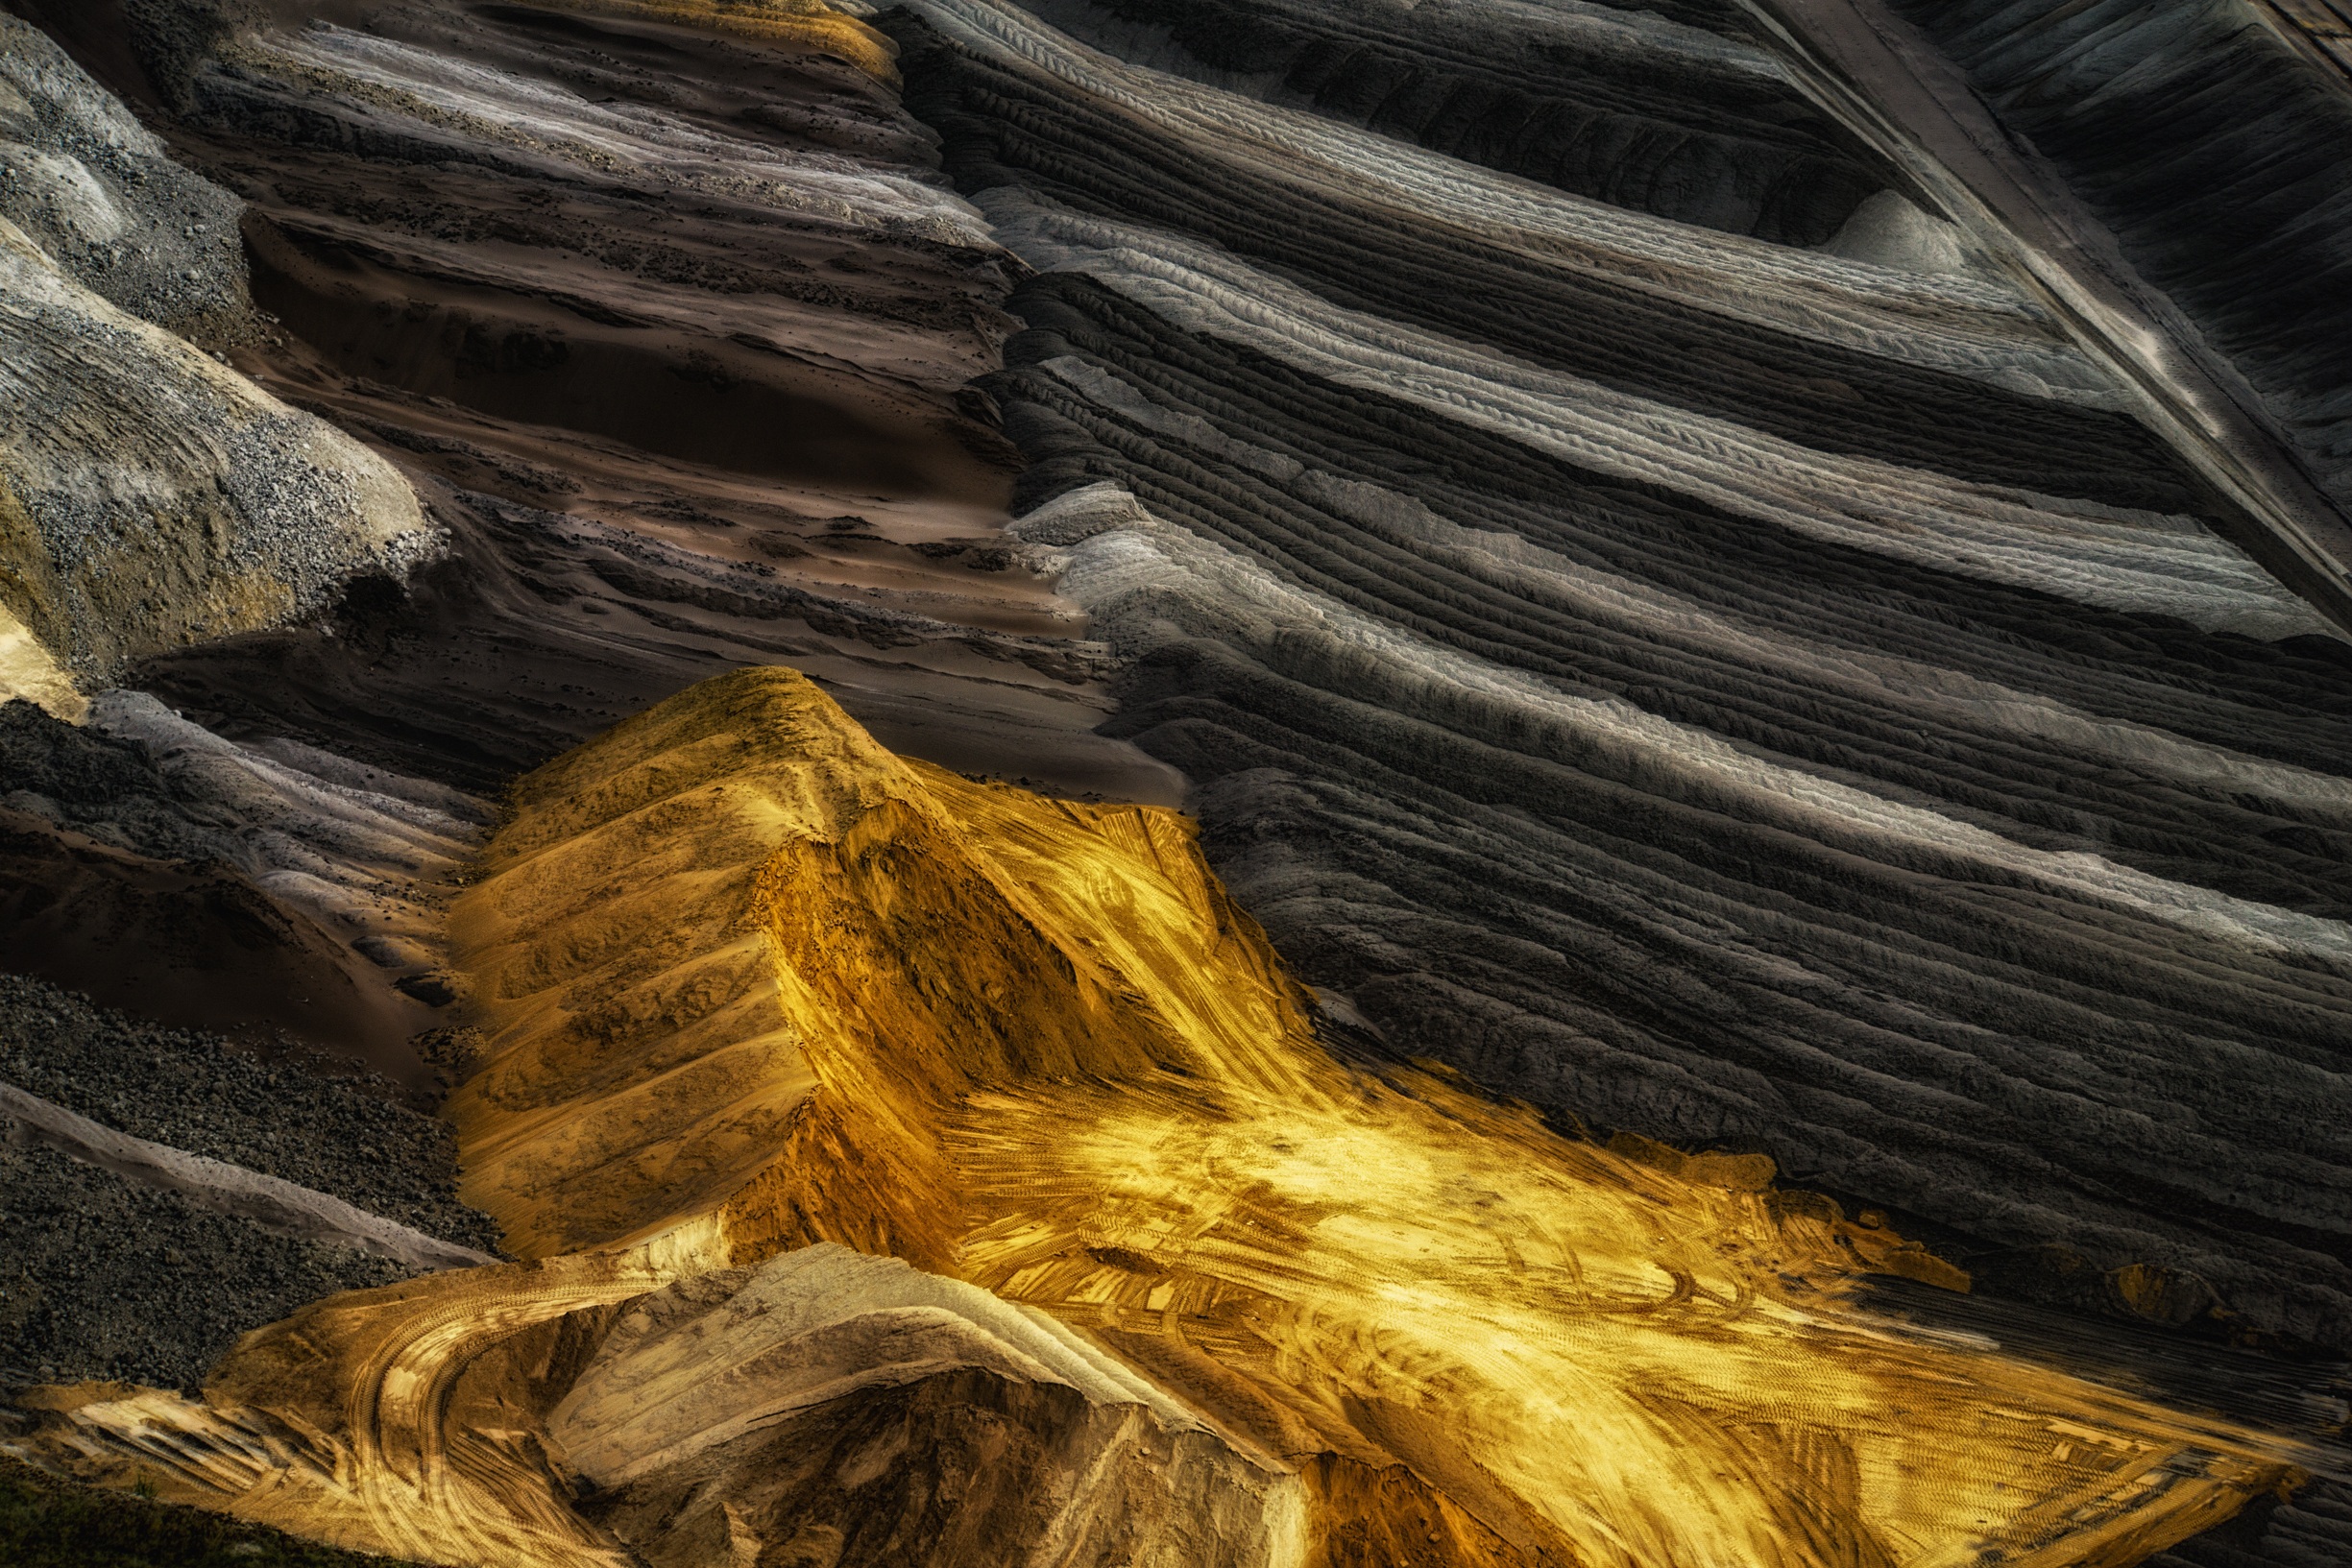
sand, rock, wood, grain, sunlight, texture, leaf, formation, autumn, brown, black, yellow, terrain, material, background, carbon